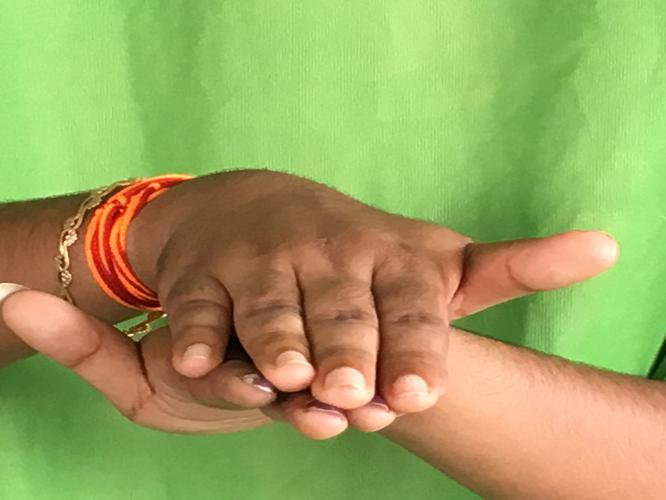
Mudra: Matsya
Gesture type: double_hand